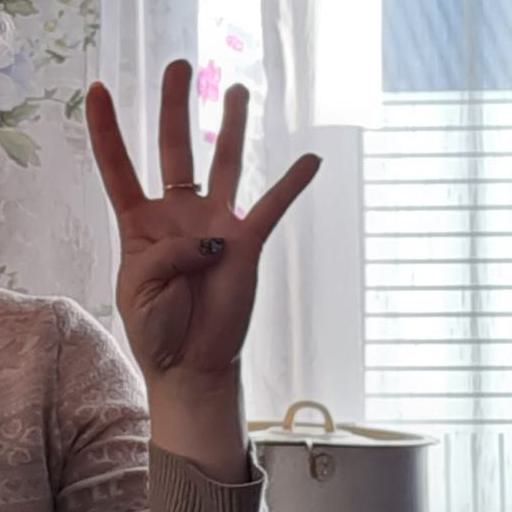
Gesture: four